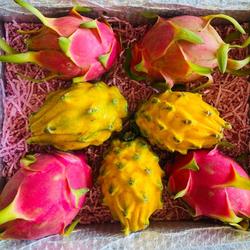
Label: Dragonfruit